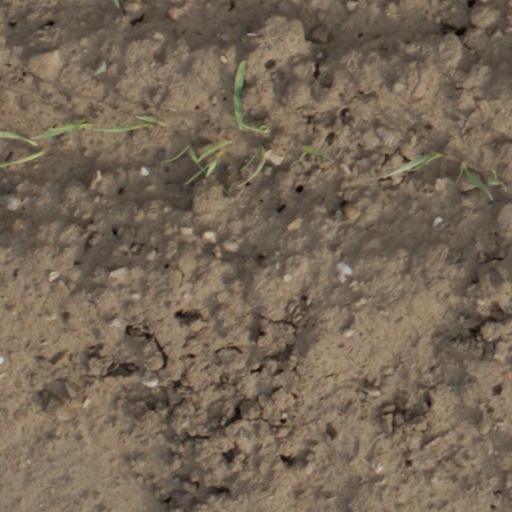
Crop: wheat